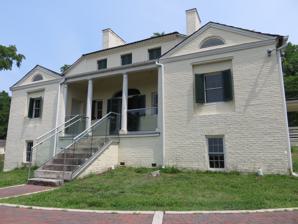
Building: Huntley (plantation)
Country: United States of America
Year built: 1825
Historic house in Virginia, United States United States historic place Huntley U.S. National Register of Historic Places Virginia Landmarks Register Fairfax County Inventory of Historic Sites Southern face of the house from the terraced lawn in 2019 Show map of Northern Virginia Show map of Virginia Show map of the United States Location 6918 Harrison Lane Alexandria , Virginia Coordinates 38°45′56″N 77°05′41″W / 38.76556°N 77.09472°W / 38.76556; -77.09472 Area 16 acres (6.5 ha) Built 1820–1825 Architectural style Federal Greek Revival NRHP reference No. 72001392 VLR No. 029-0117 Significant dates Added to NRHP November 3, 1972 Designated VLR March 21, 1972 Designated FCIHS September 12, 1972 Huntley , also known as Historic Huntley or Huntley Hall is an early 19th-century Federal-style villa and farm in the Hybla Valley area of Fairfax County , Virginia . The house sits on a hill overlooking Huntley Meadows Park to the south. The estate is best known as the country residence of Thomson Francis Mason (1785–21 December 1838), grandson of George Mason of nearby Gunston Hall . It is listed on the National Register of Historic Places (NRHP), the Virginia Landmarks Register (VLR), and the Fairfax County Inventory of Historic Sites. History Upon the death of Mason's grandfather George Mason on 7 October 1792, his father Thomson inherited a portion of the Gunston Hall estate. Around 1817, Mason's father Thomson divided the property into two farms: Dogue Run farm for Mason's younger brother Richard Chichester Mason (1793–1869) and Hunting Creek farm adjacent to Mount Vernon for Mason. After Mason's marriage in 1817 to Elizabeth "Betsey" Clapham Price of Leesburg , Virginia, he began building Huntley as a secondary home against a hillside overlooking Hybla Valley and the Potomac River on his Hunting Creek tract between 1820 and 1825. Consistent with its counterpart Mason residences like Gunston Hall and Hollin Hall , Huntley was most likely named for Huntly Castle , an ancestral home in Scotland from Mason's mother's side. Huntley never served as a permanent residence for Mason, who owned a number of houses in Alexandria including Colross , his chief homestead. Huntley was conveniently located along a gravel road from Alexandria. By 1834, Mason's brother Richard built Okeley Manor on neighboring Dogue Run farm. Twenty years after Mason's death, his widow Betsey attempted to sell Huntley and its accompanying Hunting Creek farm in 1859. When she was unable to sell the property, Betsey transferred ownership on 7 November 1859 to her sons John "Frank" Francis Mason and Arthur "Pen" Pendleton Mason . Once the property was transferred to Mason's sons, Huntley was held as security on a debt to a family friend, Dr. Benjamin King. On 7 December, they obtained a $13,000 loan, due for repayment on 1 January 1862, from Dr. King. Frank Mason rented Huntley to George W. Johnson, a Union sympathizer, for two years beginning on 1 August 1860. Under their agreement with Johnson, the Masons promised him $1,000 to put the farm in order. At the onset of the war, Pen Mason enlisted in the Confederate States Army . During the American Civil War from December 1861 through February 1862, the 3rd Michigan Volunteer Infantry Regiment camped at Huntley, with their quartermaster and his wife residing in the mansion. Also during the war, the Masons defaulted on their loan, and Dr. King eventually acquired Huntley at a public auction on 12 June 1862. Despite Dr. King's ownership, Johnson continued to reside at Huntley and worked the farm until February 1863. After the American Civil War , Johnson reported to the Southern Claims Commission that when Frank Mason and his mother Betsey traveled south before the war, the Masons left all of their servants and their servants' children in Johnson's care without compensation. Six years after Dr. King purchased the estate, Albert W. Harrison and Nathan W. Pierson from New Jersey assumed Huntley's title on 21 November 1868 and divided their claim in 1871. Harrison took ownership of the mansion and its supporting structures and Pierson acquired the rest. Following Harrison's death in 1911, Huntley came into the possession of his heirs. Richard Chichester Mason's descendants sold nearby Okeley Manor in 1916, ending Mason family ownership of any of the original Gunston Hall property. During the 1930s, Huntley's property, along with other former Mason properties, was partially reassembled by entrepreneur Henry Woodhouse for the proposed George Washington Air Junction . The airport was intended to serve as a regional landing site for Graf Zeppelin airships , but the plans never came to fruition and Woodhouse lost the land by default. The last of the Harrisons died in 1946 and Huntley's mansion was sold to August W. and Eleanor S. Nagel. During the Nagels' brief period of ownership, the couple commissioned Arlington architect Edward M. Pitt to make drawings of the mansion. Three years later, Huntley was sold to Colonel and Mrs. Ransom G. Amlong. Huntley in 2009 after being boarded up and fenced off to protect the structure from further vandalism Huntley was listed on the National Register of Historic Places on 3 November 1972. In 1989, Huntley was acquired by the Fairfax County Park Authority . Due to vandalism, it was boarded and fenced until restoration funds were secured. In May 2010 a contract was made for restoration and the work begun that fall. The exterior of the house was restored to its appearance in the early 19th century. A $100,000 grant through the National Park Service's Save America's Treasures program was awarded to help with the renovation. The Fairfax County Park Authority also provided several million dollars towards preservation and redevelopment of the site. The restored Huntley officially opened on May 19, 2012. Architecture Interior One of several outbuildings Huntley's mansion and its surrounding farm complex were constructed between 1820 and 1825 in the early Federal style. Originally built in the shape of an "H", the mansion's central section rises three stories on the south and two on the north. For unknown reasons the east and west sides were built first and later joined in the center. Its brickwork is laid in a common bond. The mansion's flanking wings, which are one story lower than the one-room central section, each consist of two rooms. The central gable is crowned by two rectangular interior chimneys which run parallel to the mansion's roofline. The central gable also contains three bays with casements of nine panes each. The second story of the central section is crowned by a mousetooth brick cornice that once marked the edge of the mansion's clipped roof. The first floor central section is sheltered by a three-bay porch addition that links the pedimented wings. The mansion's front entrance is framed by three-paned sidelights separated by slender reeded pilasters and surmounted by a fanlight with wooden tracery. The two bays which flank this entrance on the first floor porch have a four-over-four sash. The remaining windows on the ground and first floors consist of a six-over-six double hung sash. Set slightly into the brick of the house, the windows still consist mostly of their early glass, and single panel shutters vented by fixed louvers . The mansion's most notable architectural features are its one-bay pedimented wings. The wing elevation on the south includes a simple ground floor bay surmounted by the first floor windows which are set into recessed rectangular frames. The side wings are topped by pediments enhanced by a molded cornice and enclosing louvered lunettes . Windows on the east and west sides of the mansion's wings are spaced irregularly. On the east side, two bays light the ground level and three bays break the wall of the first story. References